Kweisi Mfume

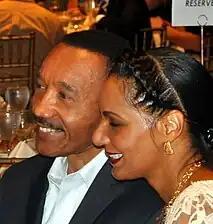
Mfume with wife Tiffany McMillan at the 2016 Democratic National Convention

In November 1986, Mfume was elected to represent , succeeding fellow Democrat Parren Mitchell. He won reelection four times.